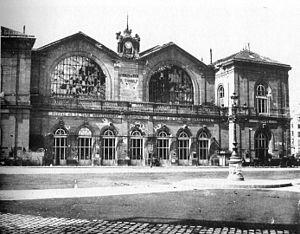
La gare Montparnasse après la Commune de Paris
Charles Marville, pseudonyme de Charles-François Bossu est un photographe français.
La gare de Paris-Montparnasse, dite aussi gare Montparnasse, est l'une des six grandes gares ferroviaires terminus parisiennes. Elle est située à Montparnasse, sur la rive gauche de la Seine, à cheval sur les 14ᵉ et 15ᵉ arrondissements.